George Hedley (footballer, born 1876)

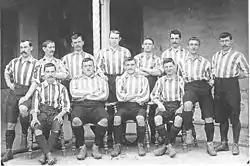
The 1901 losing Cup Final team; Hedley is standing on the left.

George Albert Hedley (20 July 1876 – 16 August 1942) was a professional footballer who won the 1902 and 1908 FA Cup finals with Sheffield United and Wolverhampton Wanderers respectively, scoring in both.